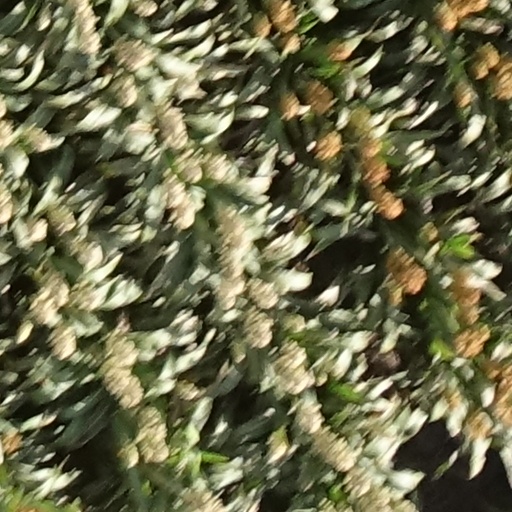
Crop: sorghum